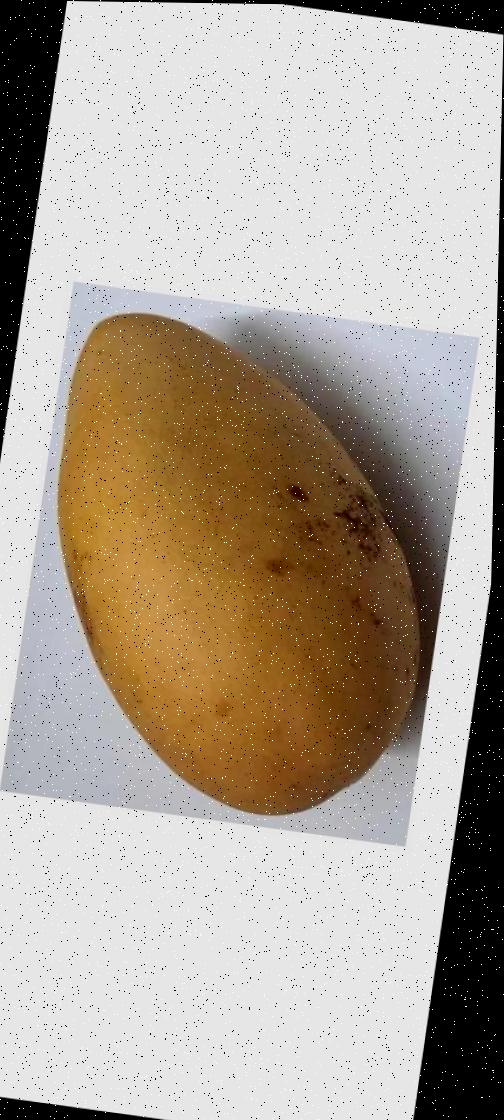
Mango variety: Katimon